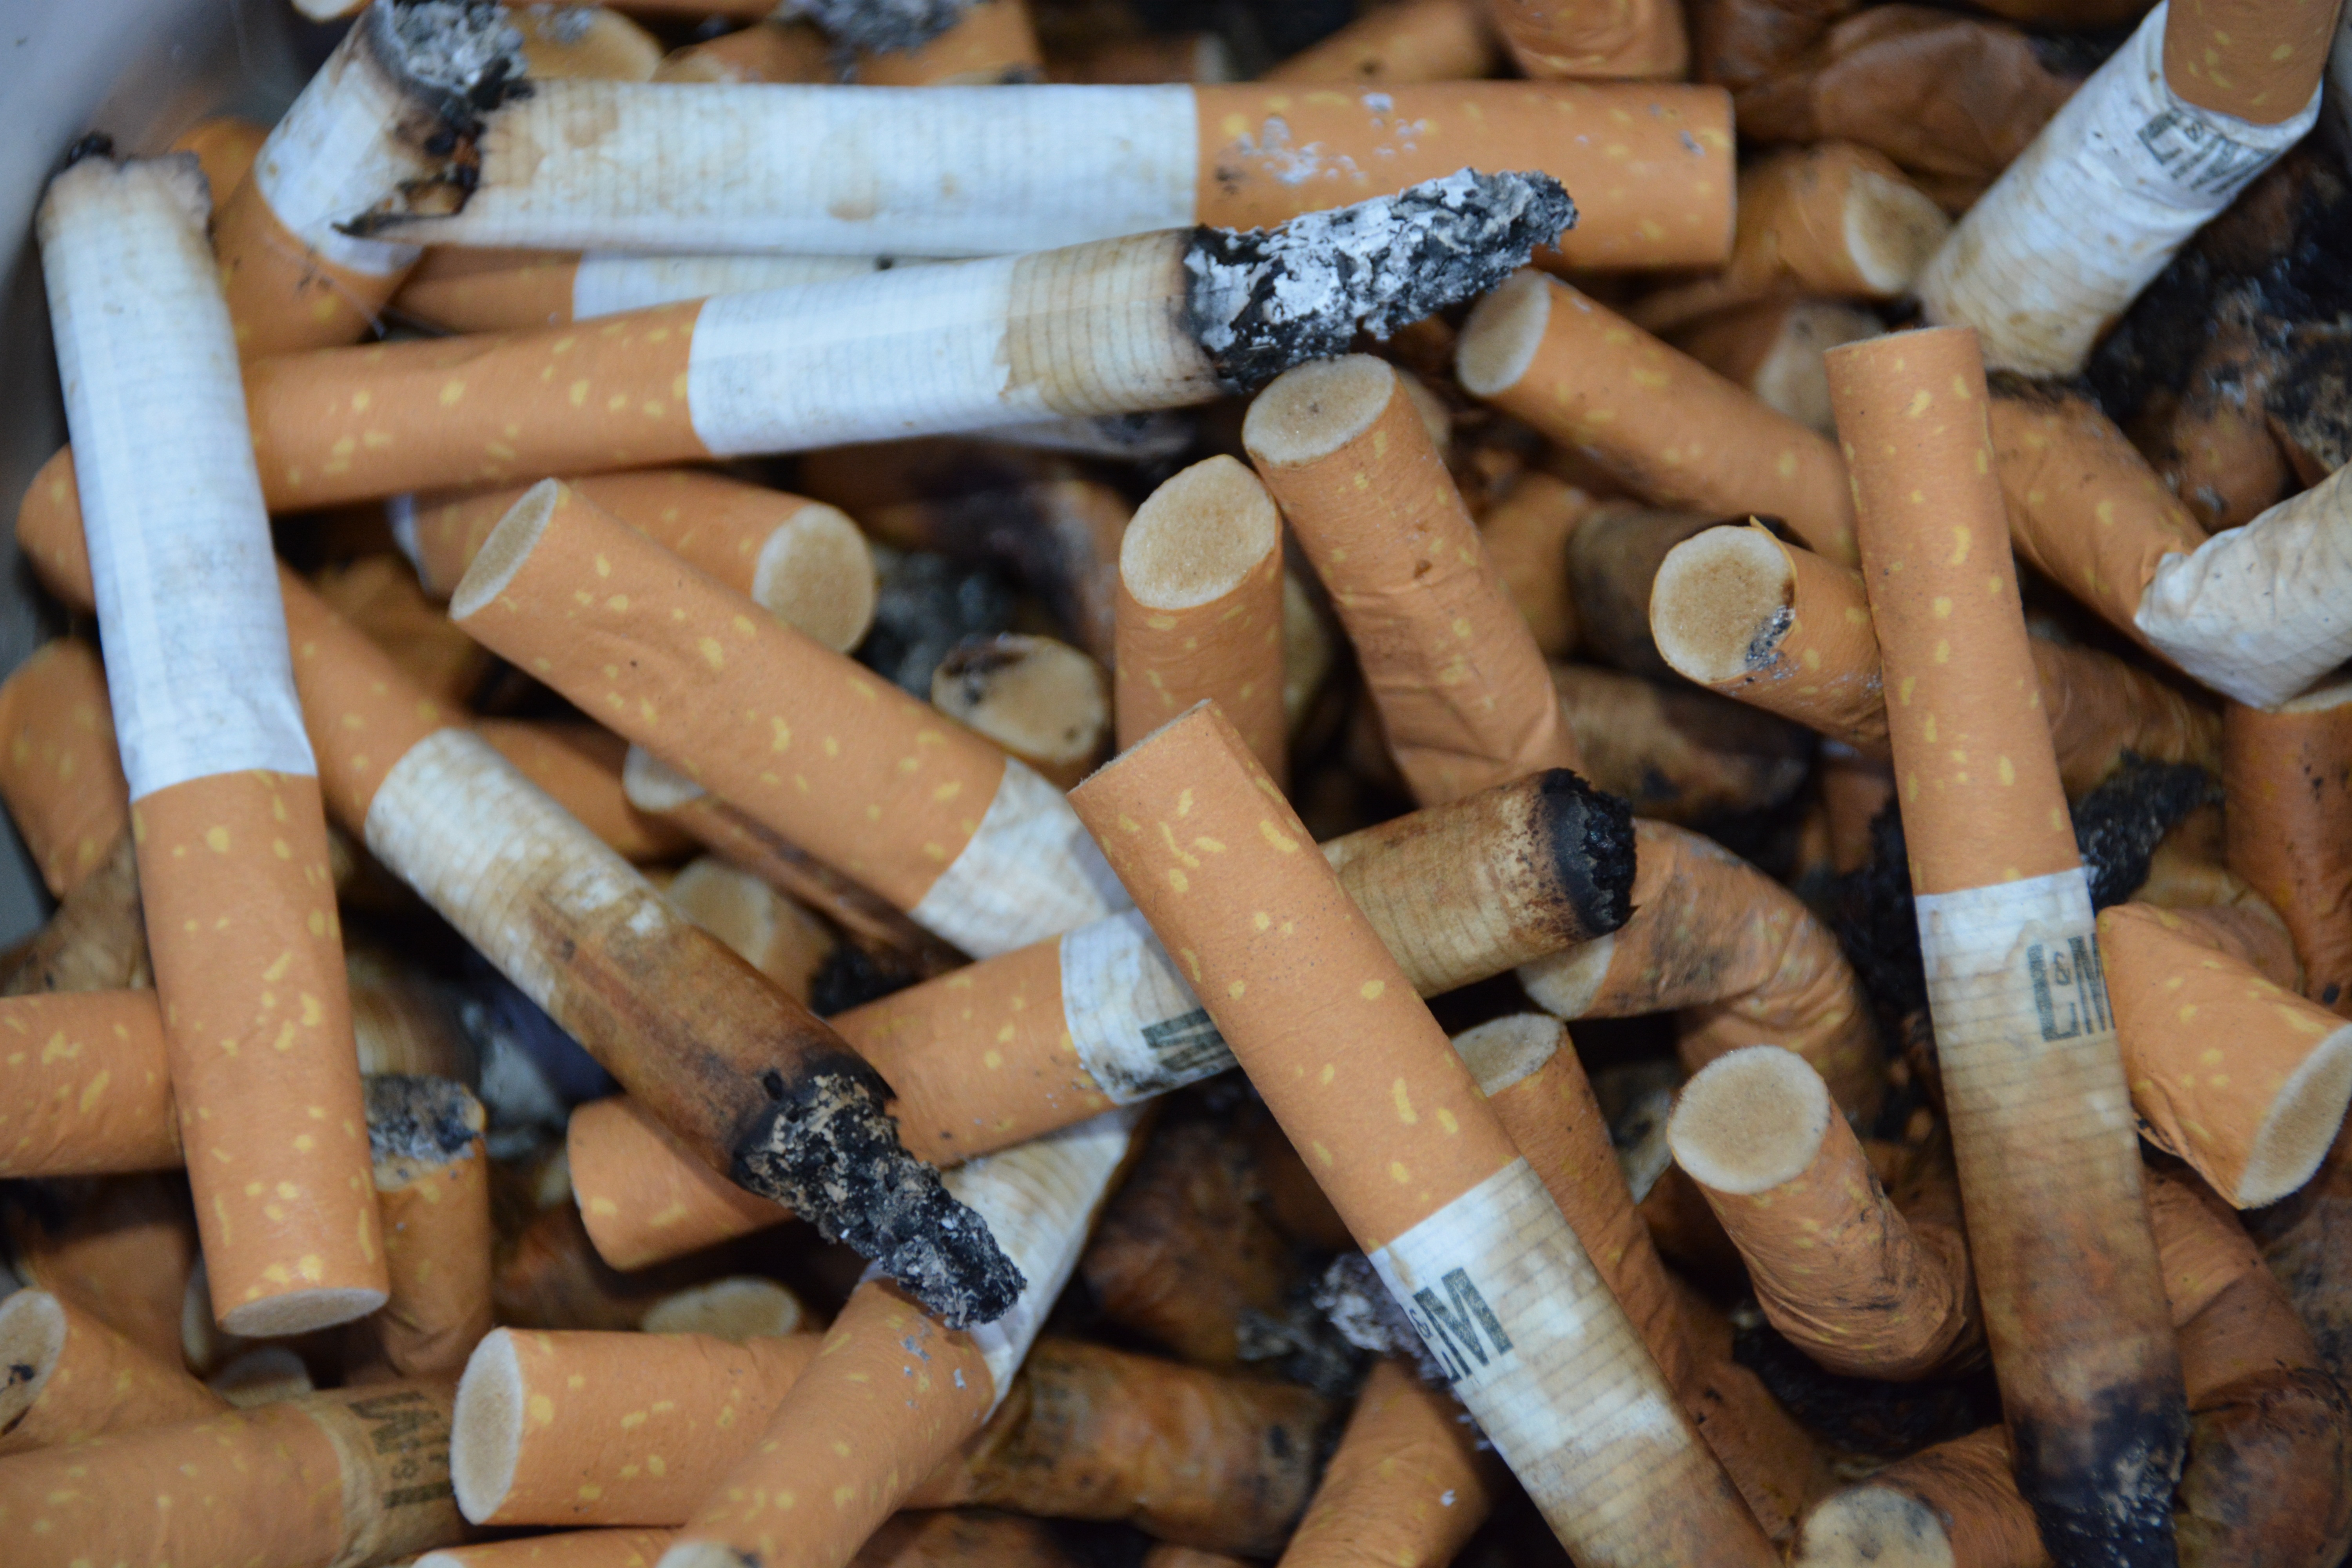
wood, smoke, smoking, consumption, cigarettes, garbage, carving, addiction, flavor, nicotine, dependency, lung cancer, man made object